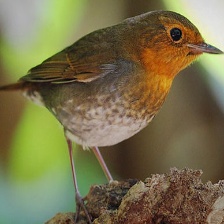
Species: JAPANESE ROBIN
Scientific name: ERITHACUS AKAHIGE
ImageNet parent category: robin